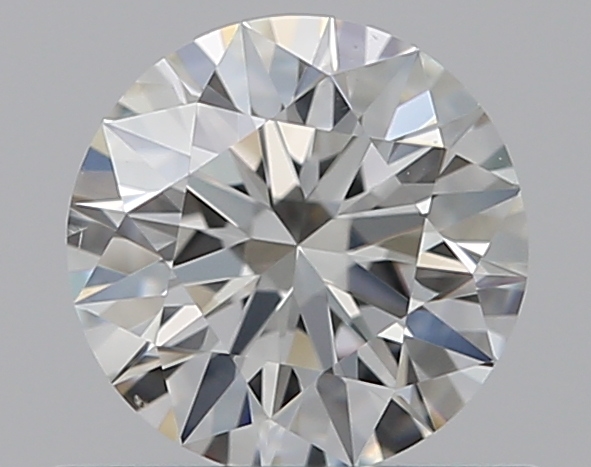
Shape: round
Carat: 0.5
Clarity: SI1
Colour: F
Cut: EX
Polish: EX
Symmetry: EX
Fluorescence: N
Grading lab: GIA
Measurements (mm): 5.11 x 5.14 x 3.16